Royal Society for the Conservation of Nature

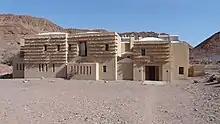
Feynan Eco Lodge

The Feynan Ecolodge was developed to provide economic opportunities for local communities and generate revenue to conserve Jordan's wild places. It was also developed to provide a sustainable alternative to open cast copper mining as Wadi Feynan was historically one of the main copper mining hubs in the world and copper mining in Feynan is no longer economically viable and is environmentally disastrous. The lodge consists of 26 rooms, which can accommodate 60 people. It was constructed in the shape of an ancient caravanserai. Electricity is generated through solar panels, which is only used in the reception office, bathrooms, and kitchen. The rest of the building is lit by candles, which are made locally by hand. Local springs are the source for water used at the lodge. Vegetarian food is only served and is prepared from products purchased within a 40 km radius of the lodge. Alcohol is banned as a courtesy to cultural sensitivity. Feynan Ecolodge exclusively employs locals. Additionally, Feynan employs local women, which is unusual especially in rural Jordan. Feynan Ecolodge employs in an area where there are few jobs and poverty is an issue facing the community. It directly benefits over 80 families in the local Bedouin community, which equates to about 400 people. Locals and Bedouins incorporate culture in the lodge by introducing their way of life and providing genuine cultural interactions. Um Khalid is a Bedouin woman who bakes all of Feynan's bread fresh daily. Feynan Lodge is considered "the emblem of the Jordan's conservation crusade and the heart of sustainable tourism in Dana."